SS Antilla (1939)

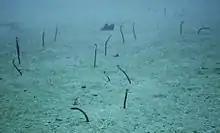
Garden eels by "Antilla"s wreck

Popular misconceptions have arisen around "Antilla". One is that she was secretly a U-boat tender. In fact between her arrival off Aruba in September 1939 and Germany's invasion of the Netherlands in May 1940 the Dutch authorities repeatedly searched "Antilla" for weapons and found none. One source even claims "Antilla" was a tender for Operation Neuland, even though this operation was in February and March 1942, 21 months after "Antilla" was scuttled.